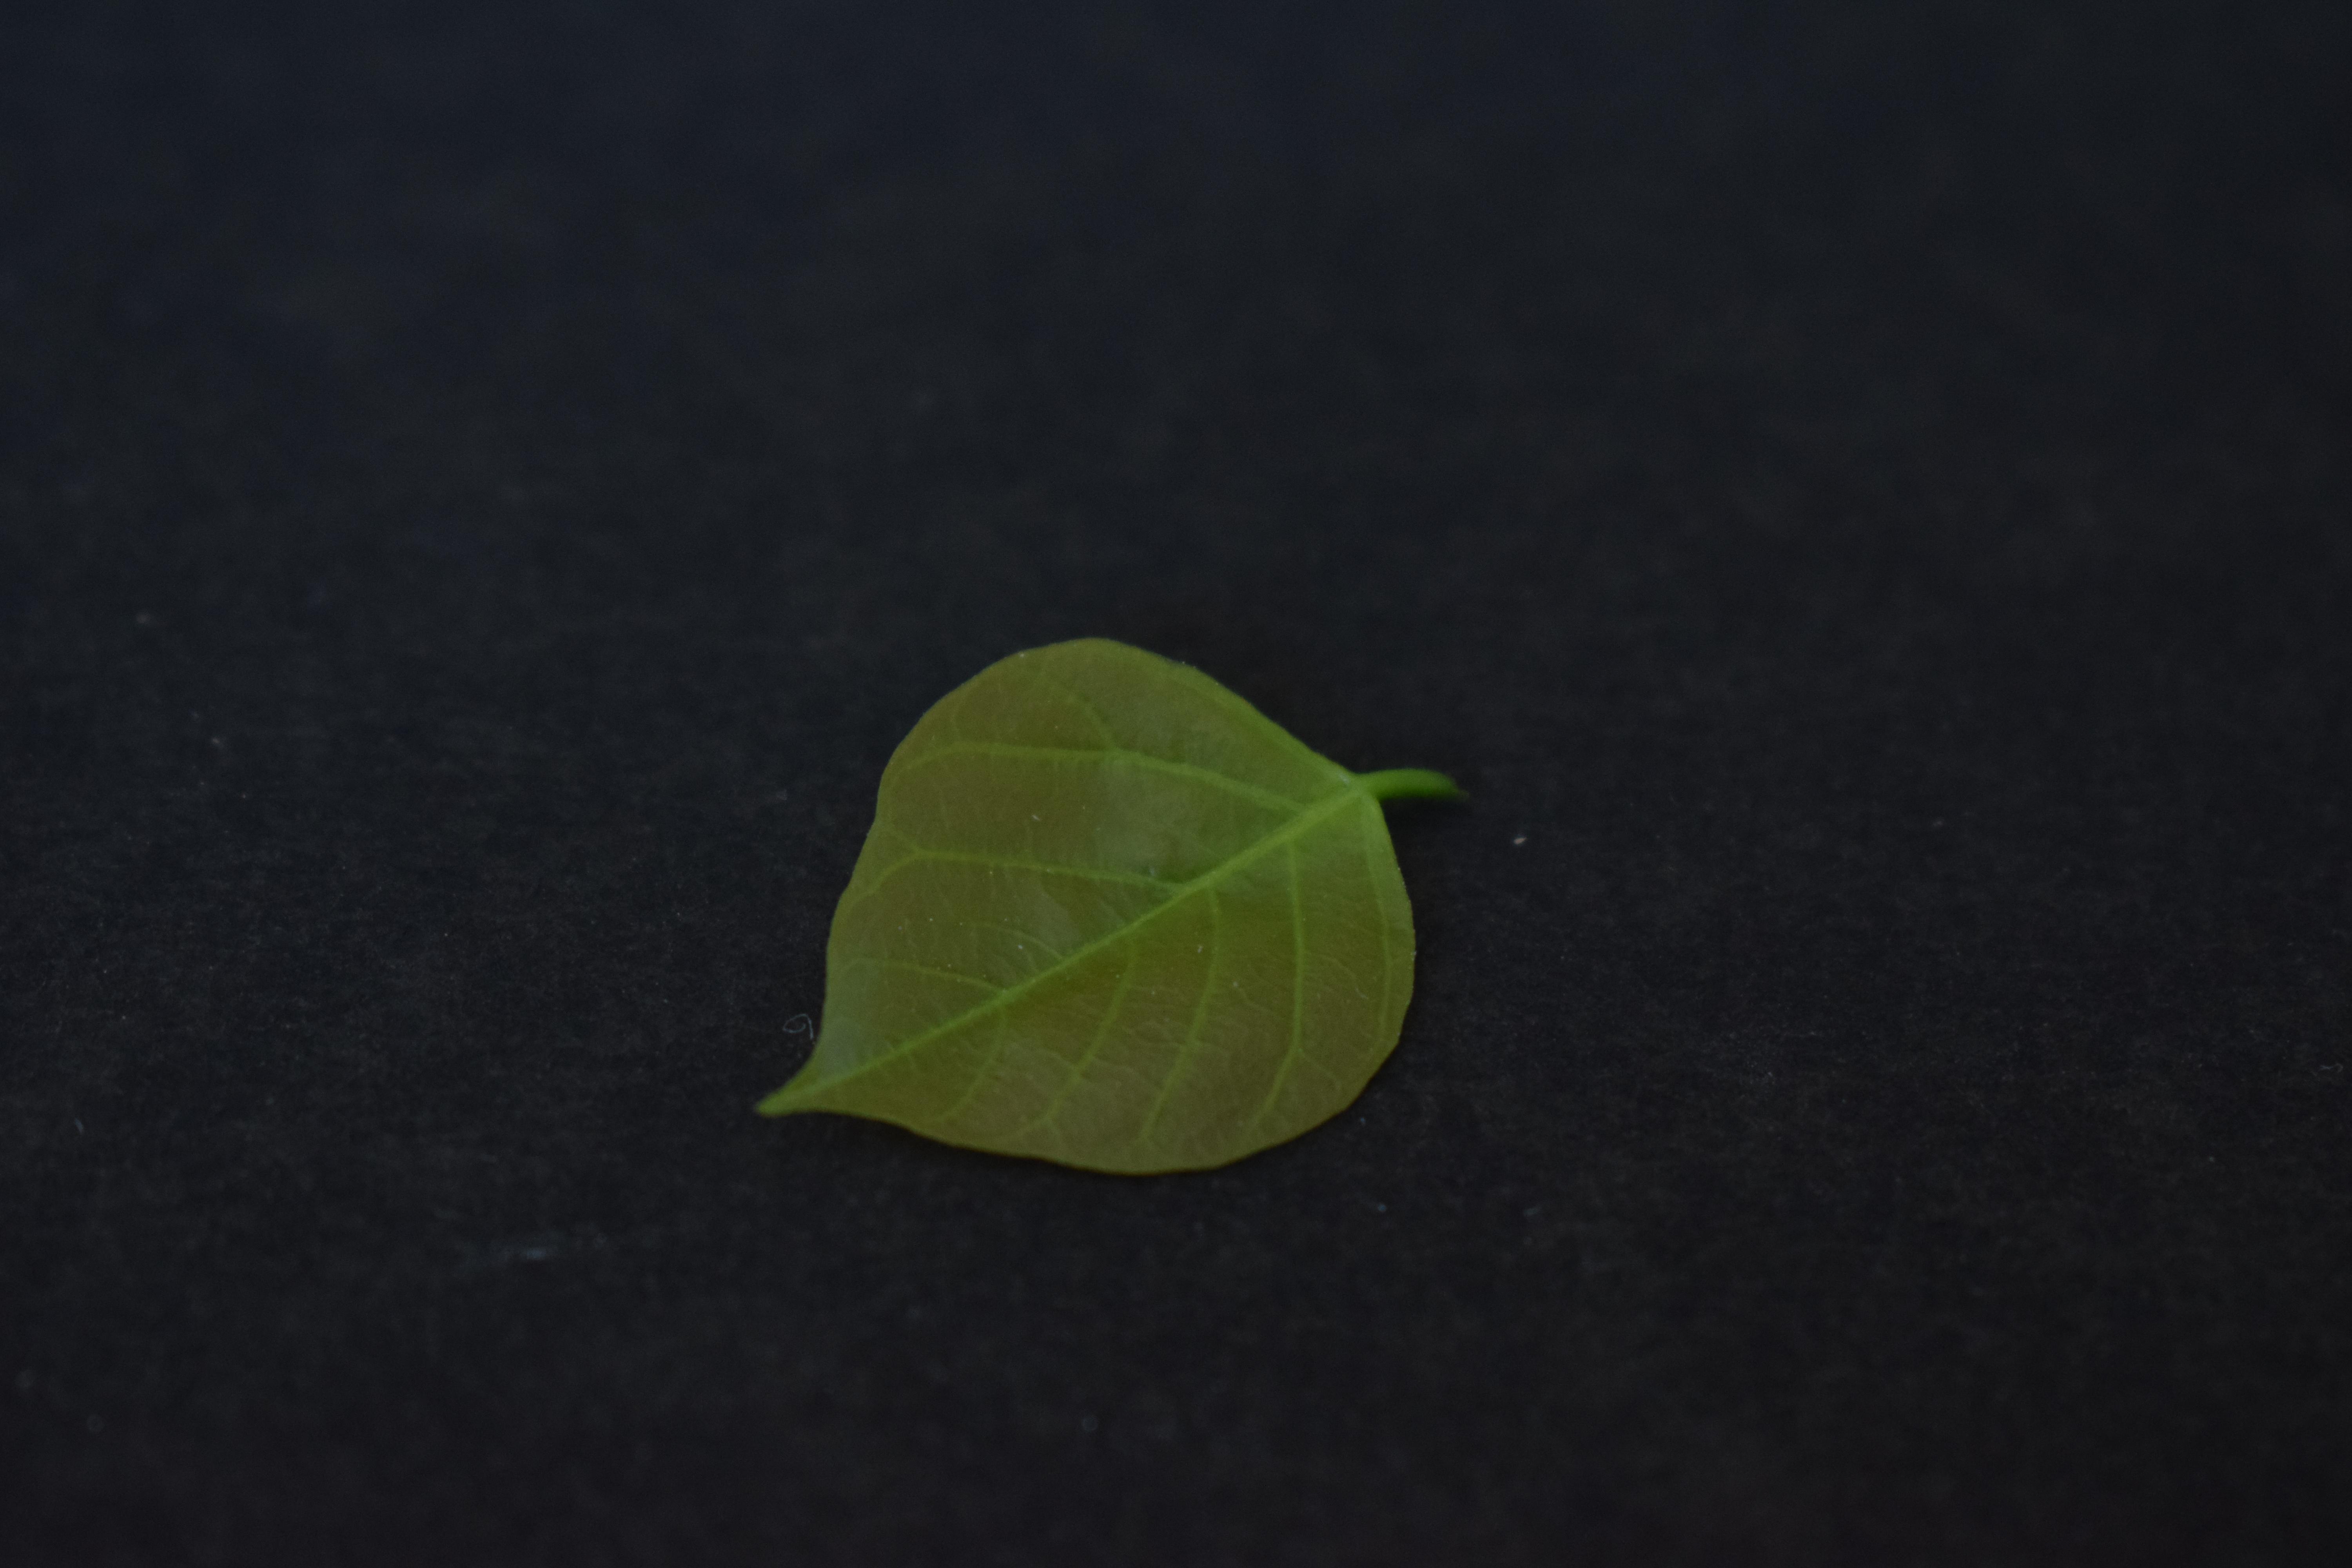
Plant species: Pongamia Pinnata